Santos Basin

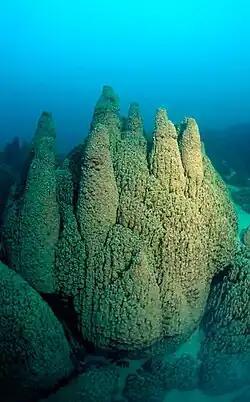
The Guaratiba Group is characterised by the presence of microbialites, like this present-day example in Pavilion Lake, Canada. These organic build-up structures are the reservoir of the giant pre-salt Tupi field, holding 8000 million barrels of oil.

The Guaratiba Group is thick and includes four formations, from old to young the Camboriú, Piçarras, Itapema and Barra Velha Formations. The group is equivalent to the Lagoa Feia Group of the Campos Basin.